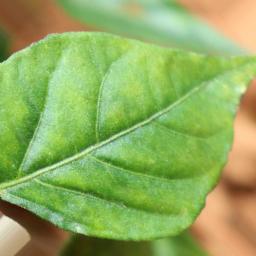
Label: healthy